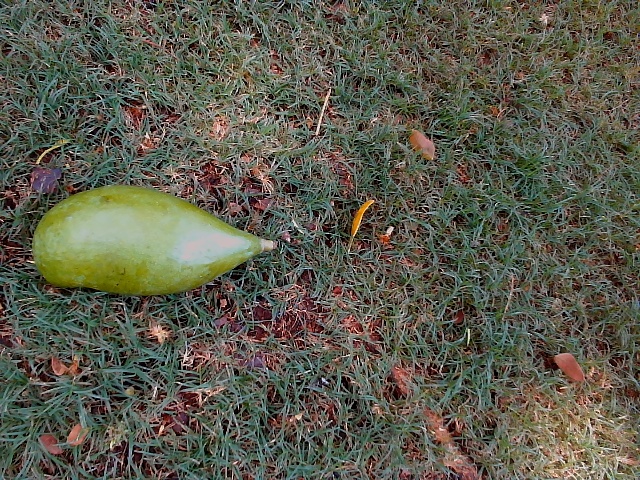
Label: Raw_Mango